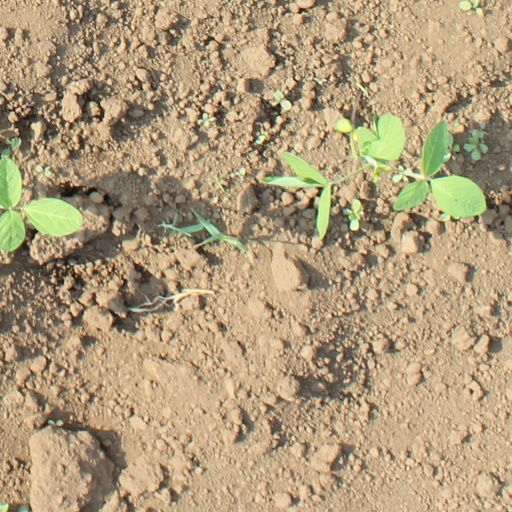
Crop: soybean